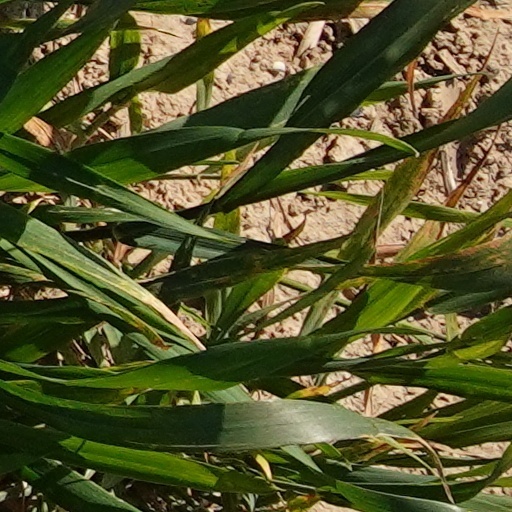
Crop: wheat